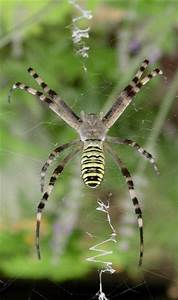
Label: spider